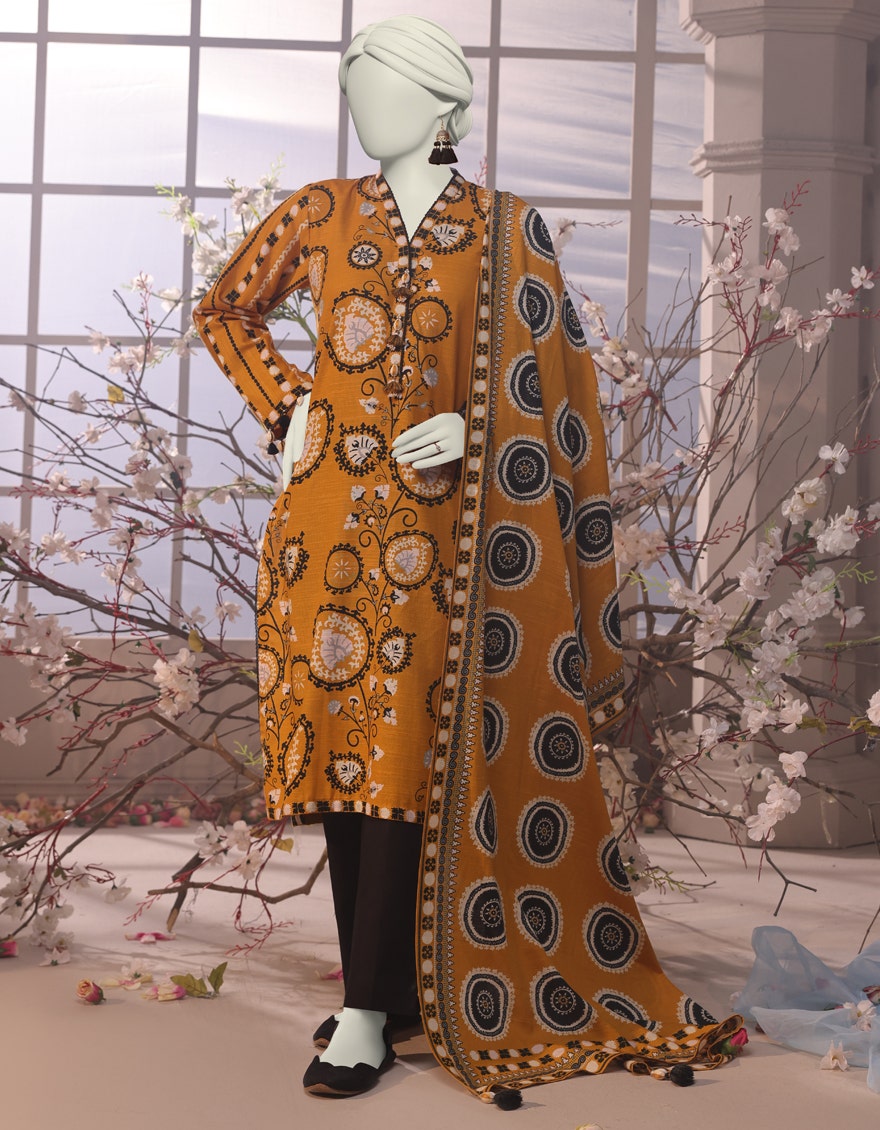
orange multi printed cotton suit